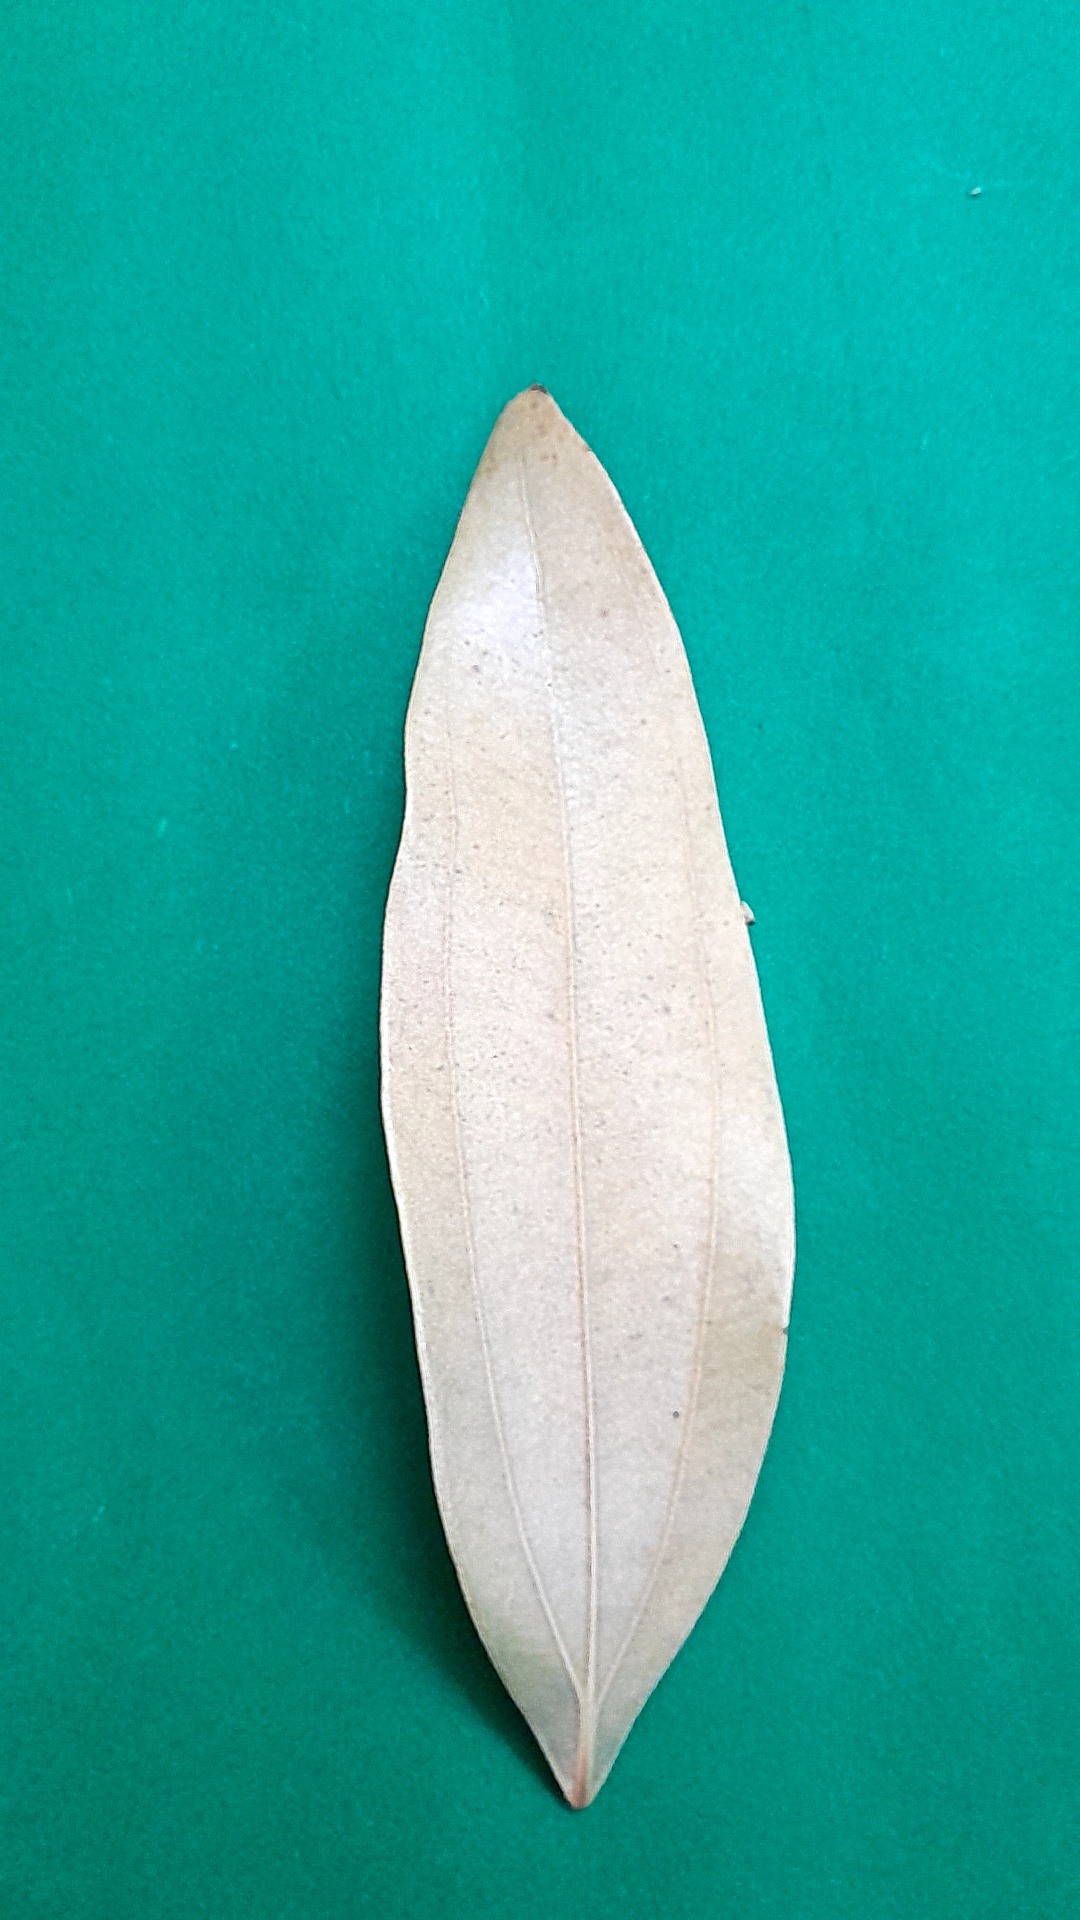
Label: Dry Leaf